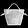
Label: Bag